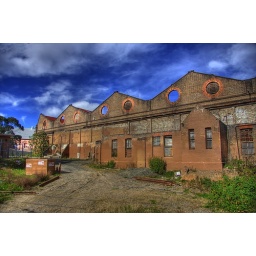
An old abandoned building beside Newtown train station in Sydney.HDRMade Explore Jul 20, 2009 #172